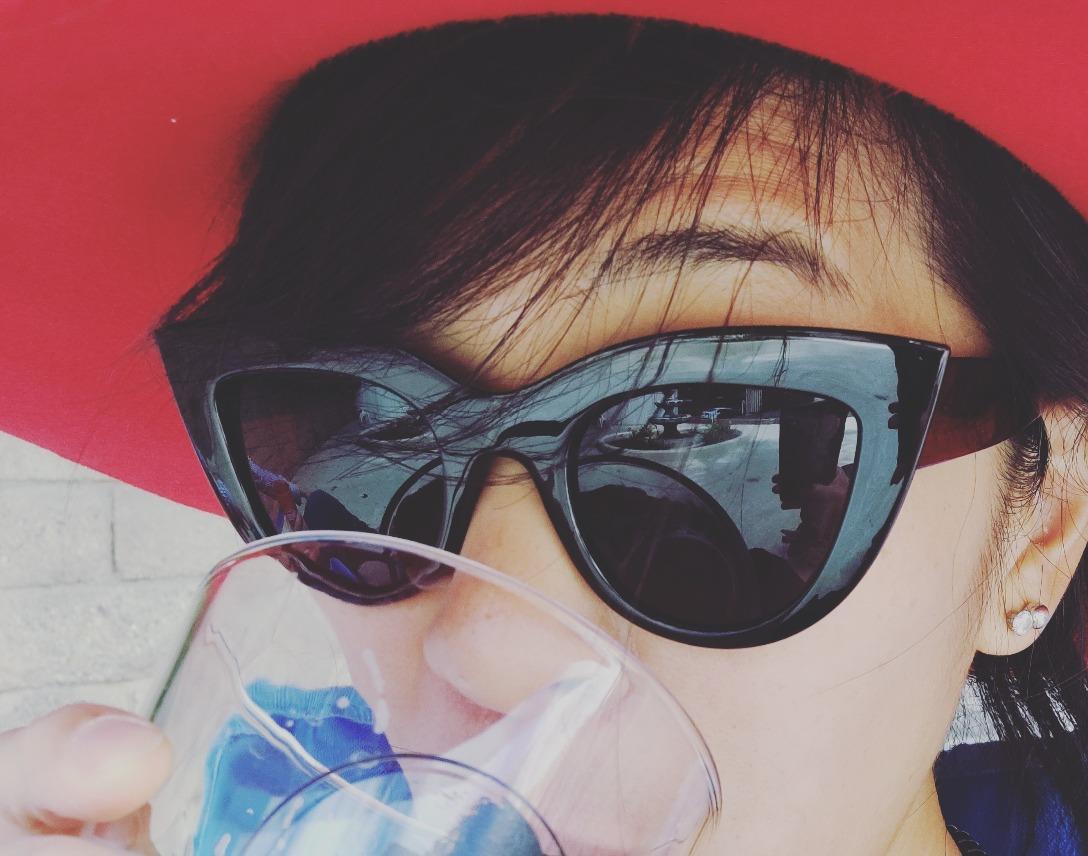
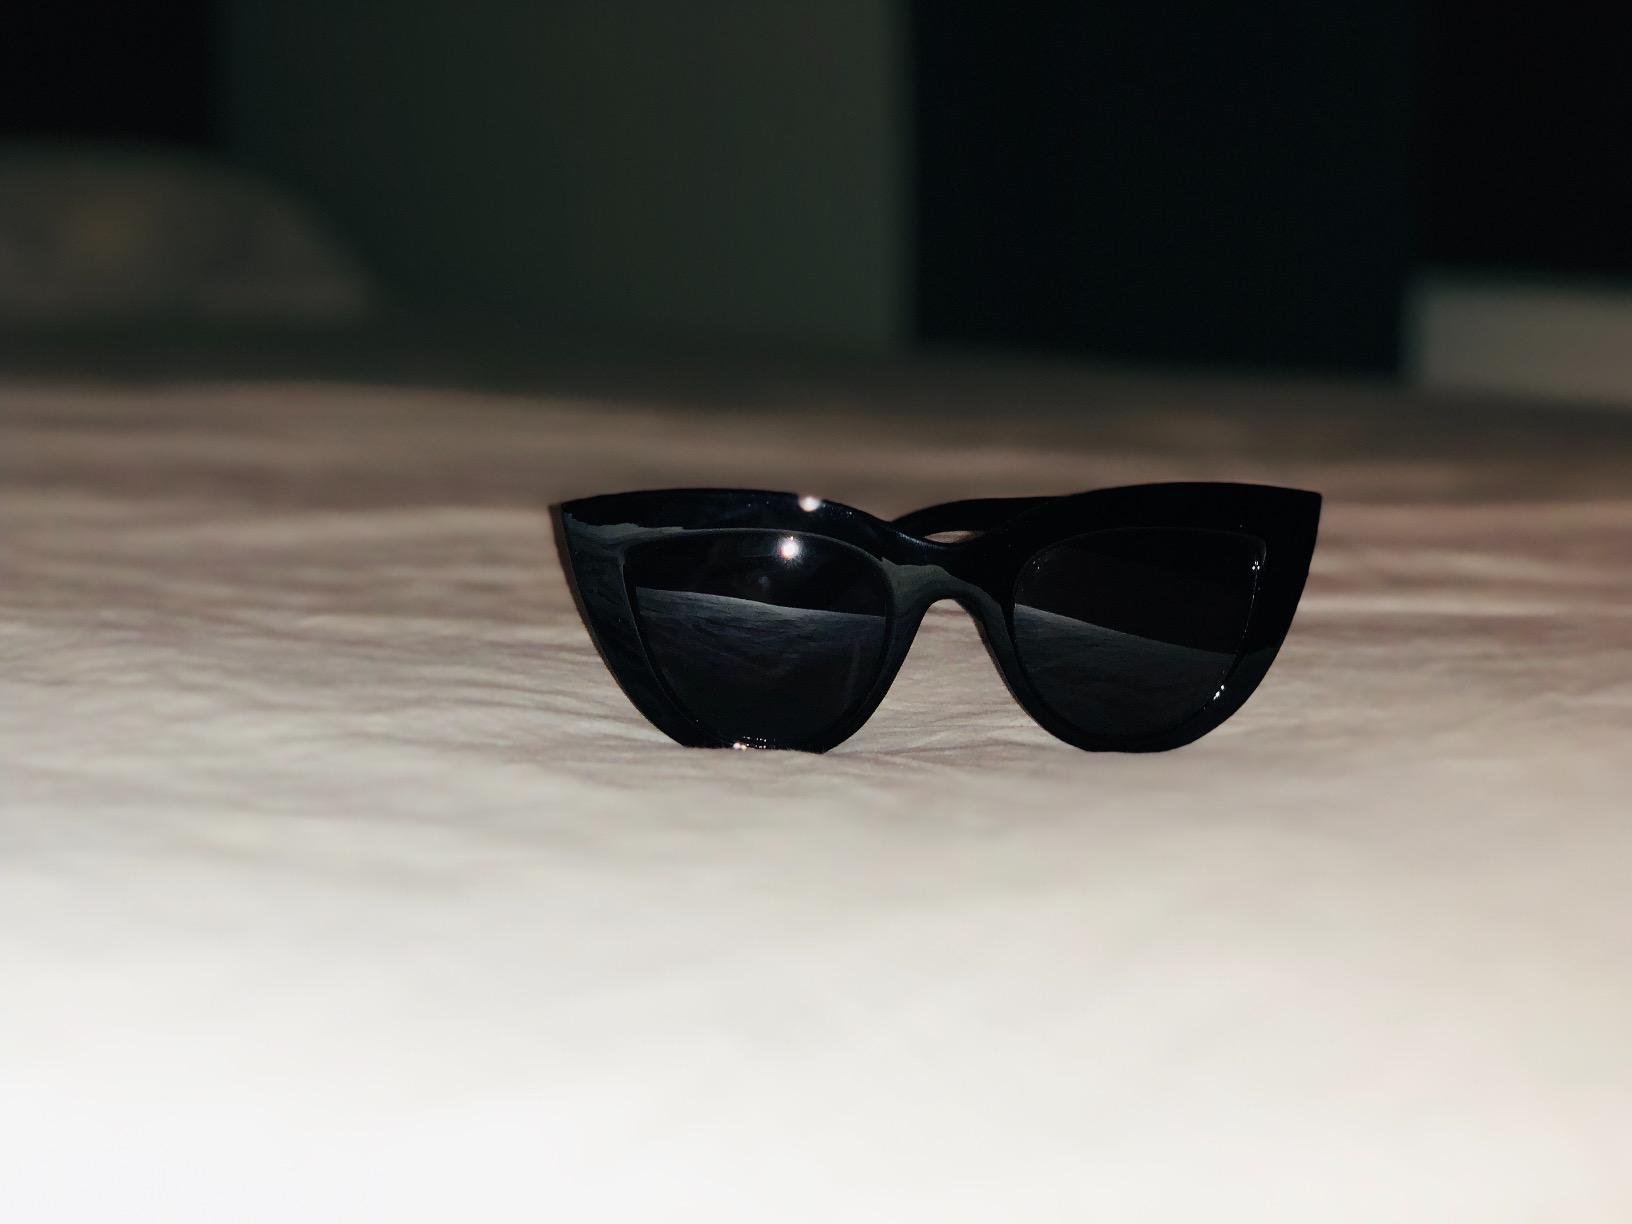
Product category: accessories_sunglasses
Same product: yes